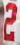
Number: 2